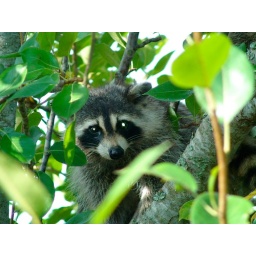
Racoon in the pear tree outside the bathroom window,August,2008